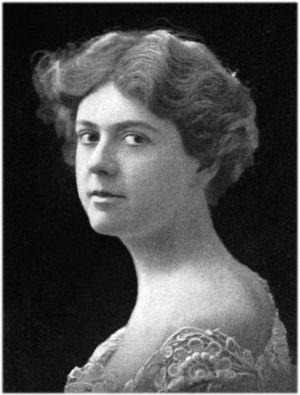
Clara Blandick est une actrice américaine née le 4 juin 1876 sur un bateau à Hong Kong et morte le 15 avril 1962 à Hollywood.